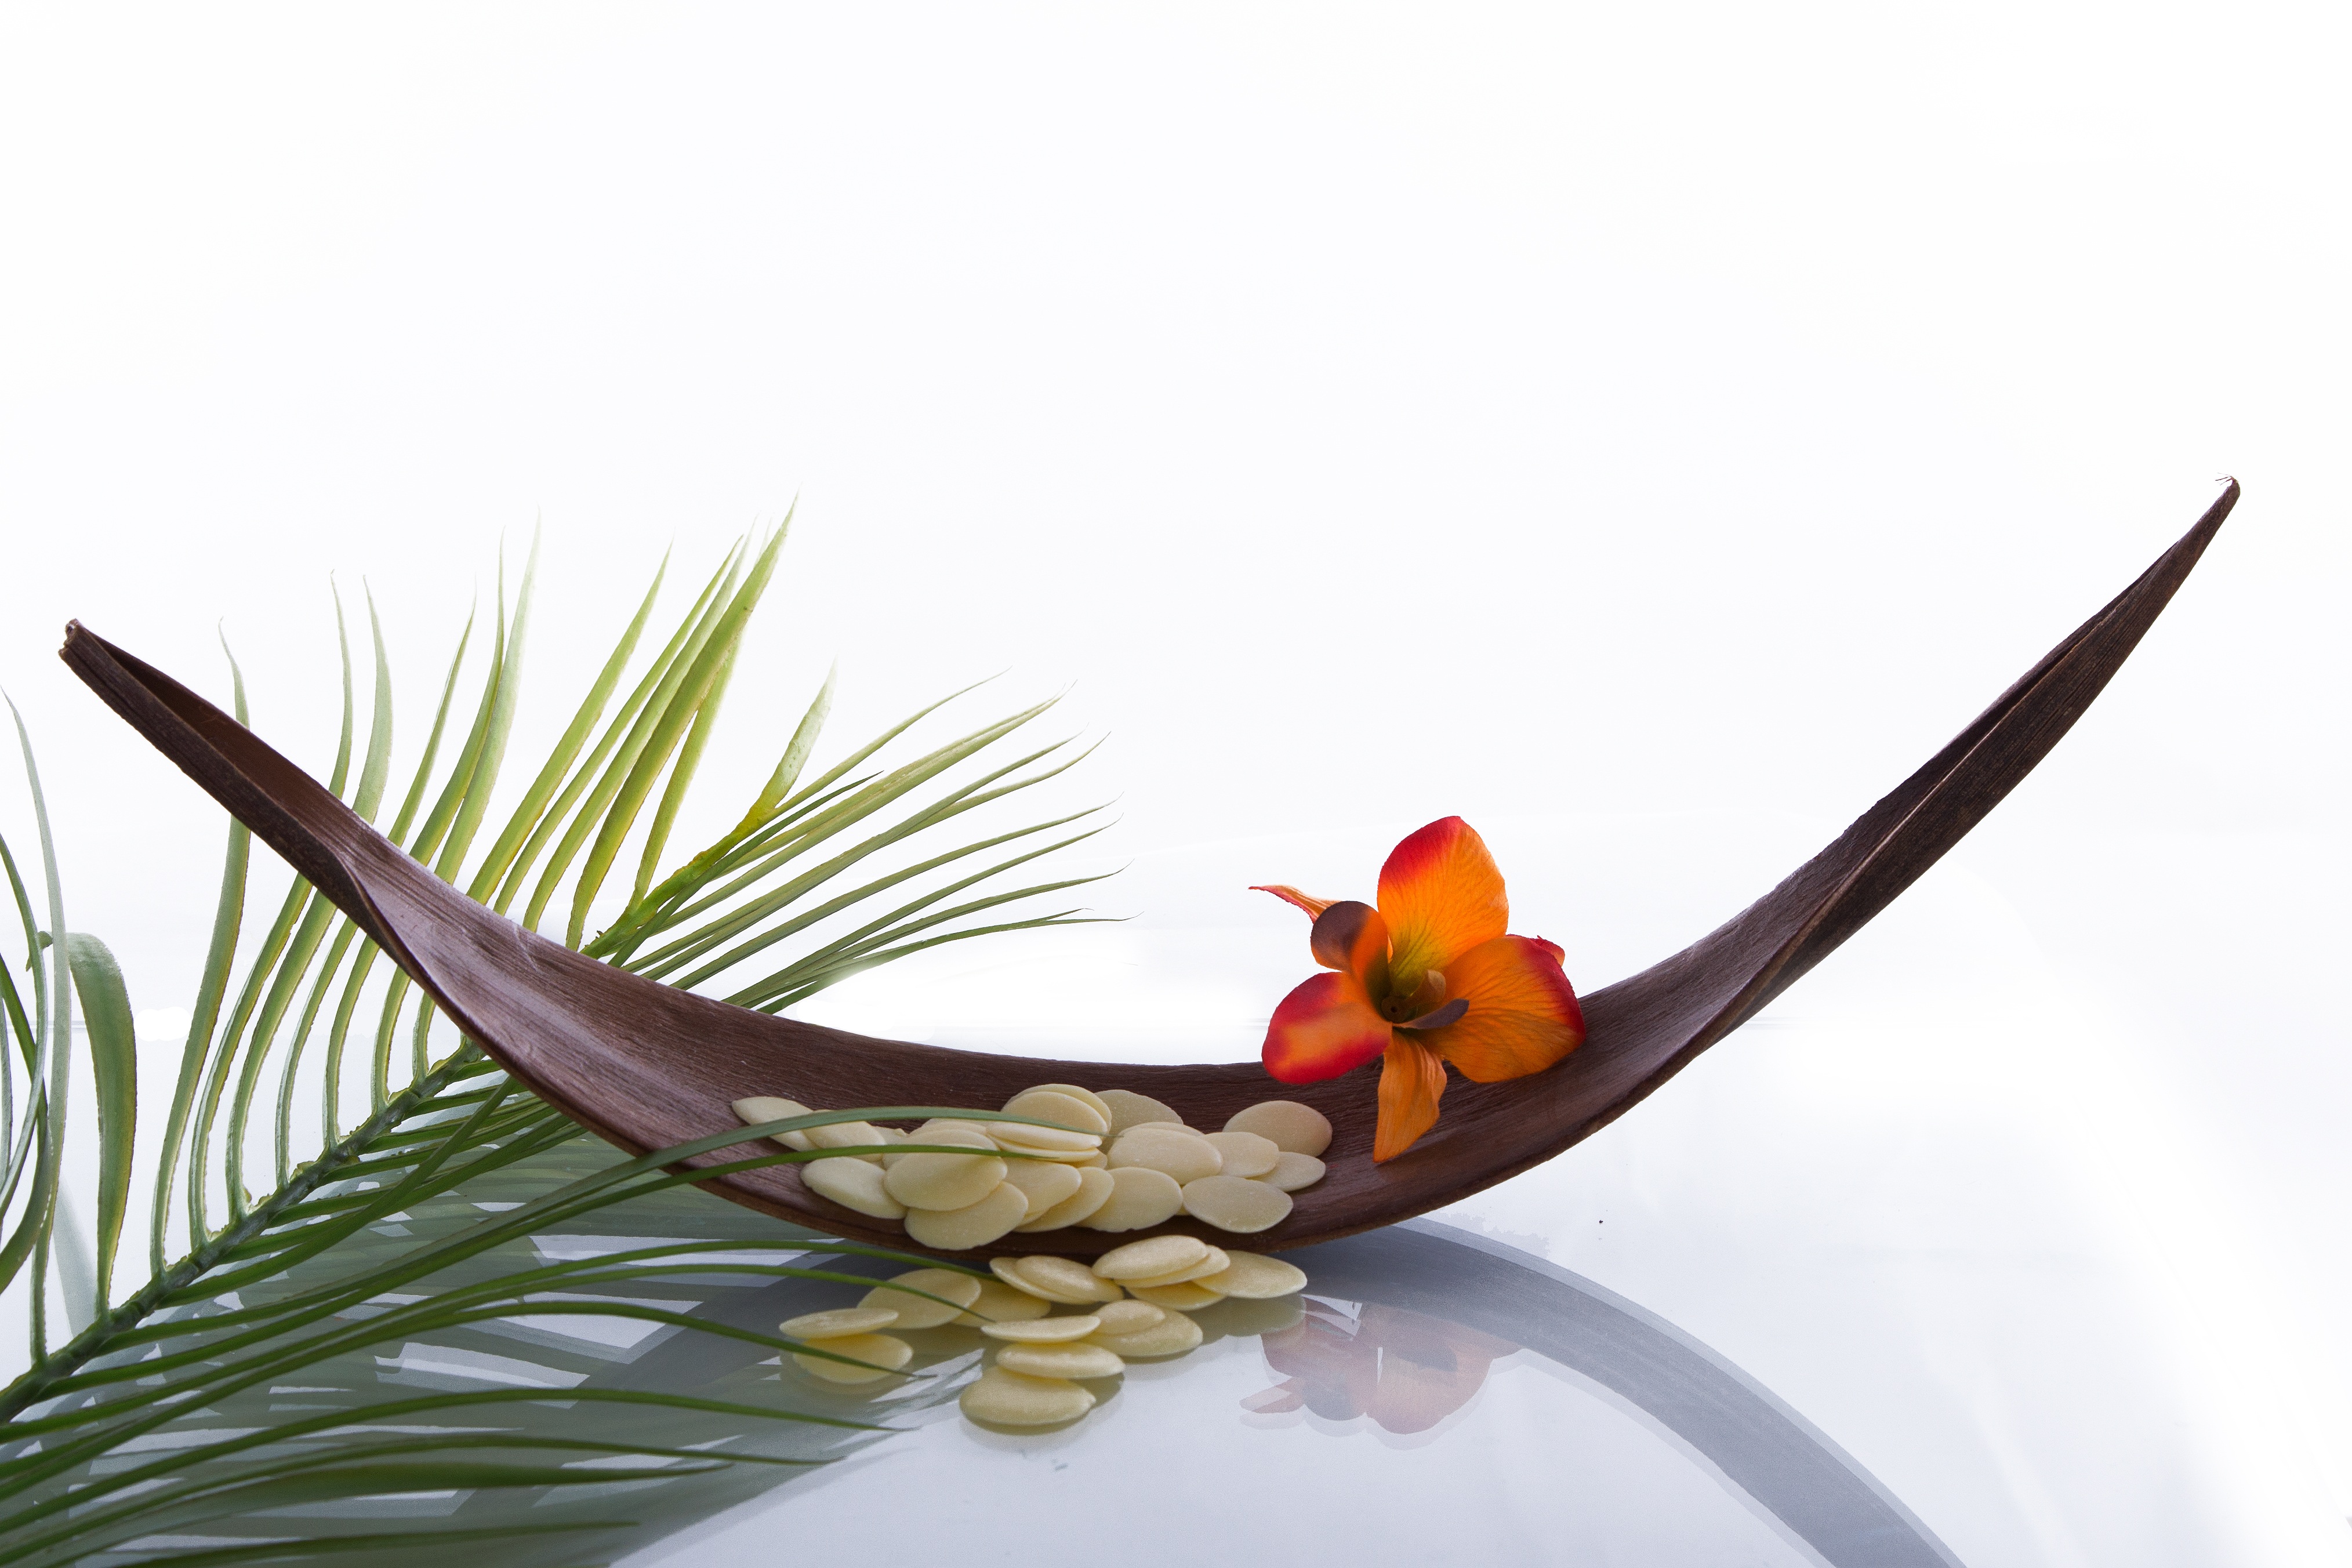
wellness, blossom, bloom, relaxation, massage, recovery, nature, decoration, shell, meditation, vitality, bless you, coupon